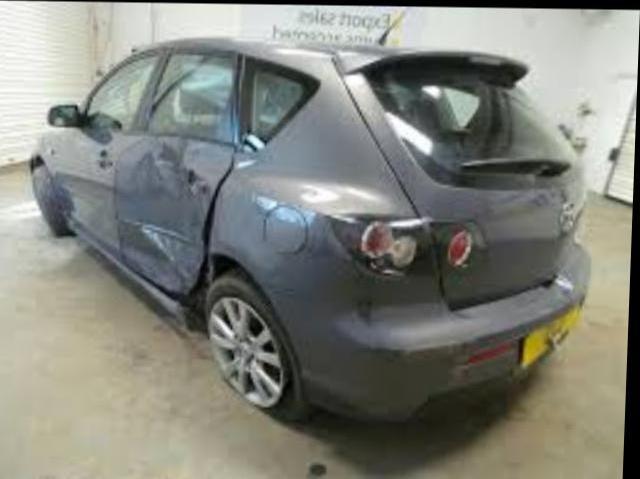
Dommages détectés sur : porte arrière gauche, aile arrière gauche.
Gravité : majeur